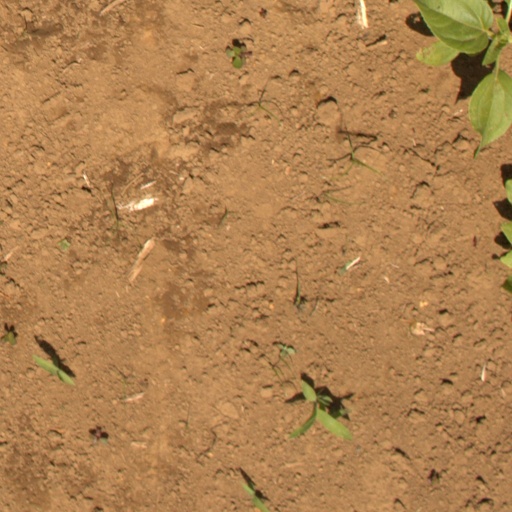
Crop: Jerusalem artichoke